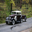
Label: automobile